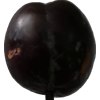
Label: plum